Ivan Bunin

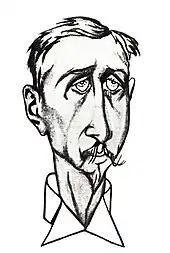
Bunin by Viktor Deni, 1912

In 1910 Bunin published "The Village" (Деревня), a bleak portrayal of Russian country life, which he depicted as full of stupidity, brutality, and violence. This book caused controversy and made him famous. Its harsh realism (with "characters having sunk so far below the average level of intelligence as to be scarcely human") prompted Maxim Gorky to call Bunin "the best Russian writer of the day."